Breast milk jewelry

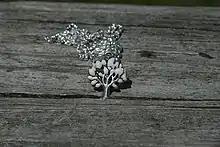
A silver pendant filled with breast milk.

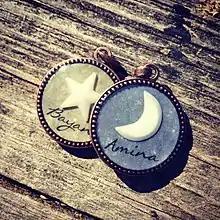
Bezel set breast milk pendants in crescent and star shapes.

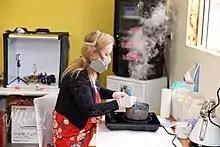
A breastmilk jewellery artist, professionally preserving breastmilk.

Breast milk jewelry or Breast milk jewellery (Commonwealth English) is jewellery made from pumped or expressed mother's breast milk as a keepsake often worn by the mother. Breast milk keepsakes come in various jewelry types such as rings, lockets, pendants and popular European style beads. Some pendants may be bezel set, locket set, made from only resin, or filled. Filled styles use a preserved breast milk and resin mix to fill holes or openings in jewelry pieces, usually Sterling Silver. Generally, the filled shapes are trees, leaves, or hearts representing love and life.